Operation Enduring Freedom

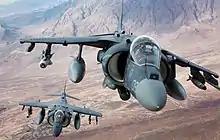
AV-8B Harrier IIs from the United States Marine Corps' VMA-231 provide close air support over Helmand Province in December 2012.

The U.S.-led coalition initially removed the Taliban from power and seriously crippled al-Qaeda and associated militants in Afghanistan. However, success in quelling the Taliban insurgency since the 2001 invasion has faltered. As the war dragged on, the Taliban demonstrated they could not be defeated also thanks to sanctuary in neighboring Pakistan.